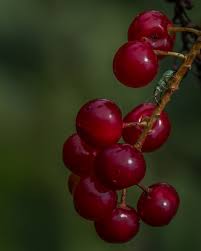
Label: others